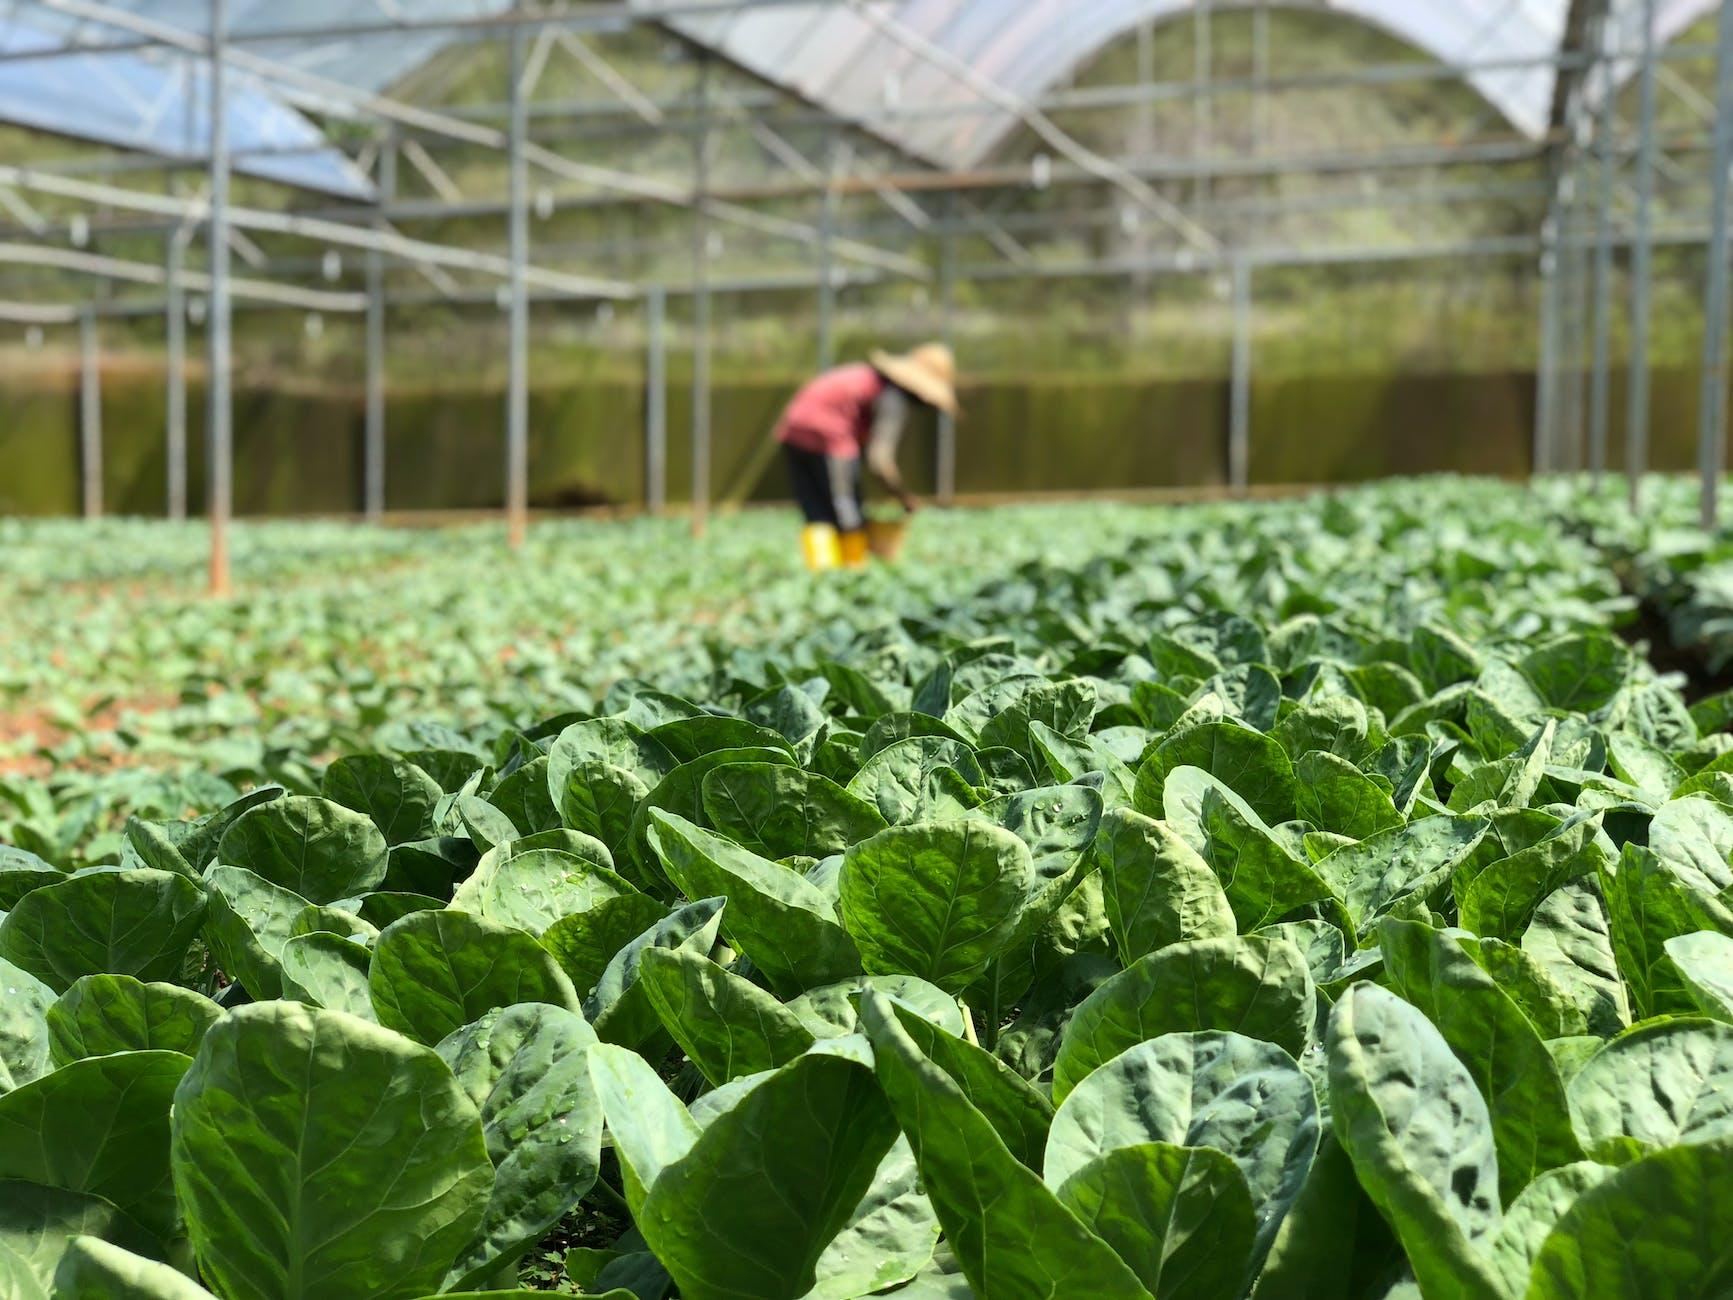
Majani ya kijani kibichi. Majani haya yanaonekana kuwa ni mimea ambayo imekua vizuri sana. Kando yake, kuna mtu ambaye anatembea ndani na kuangalia ili aone kuwa hali ya mimea wamekuwa vizuri.